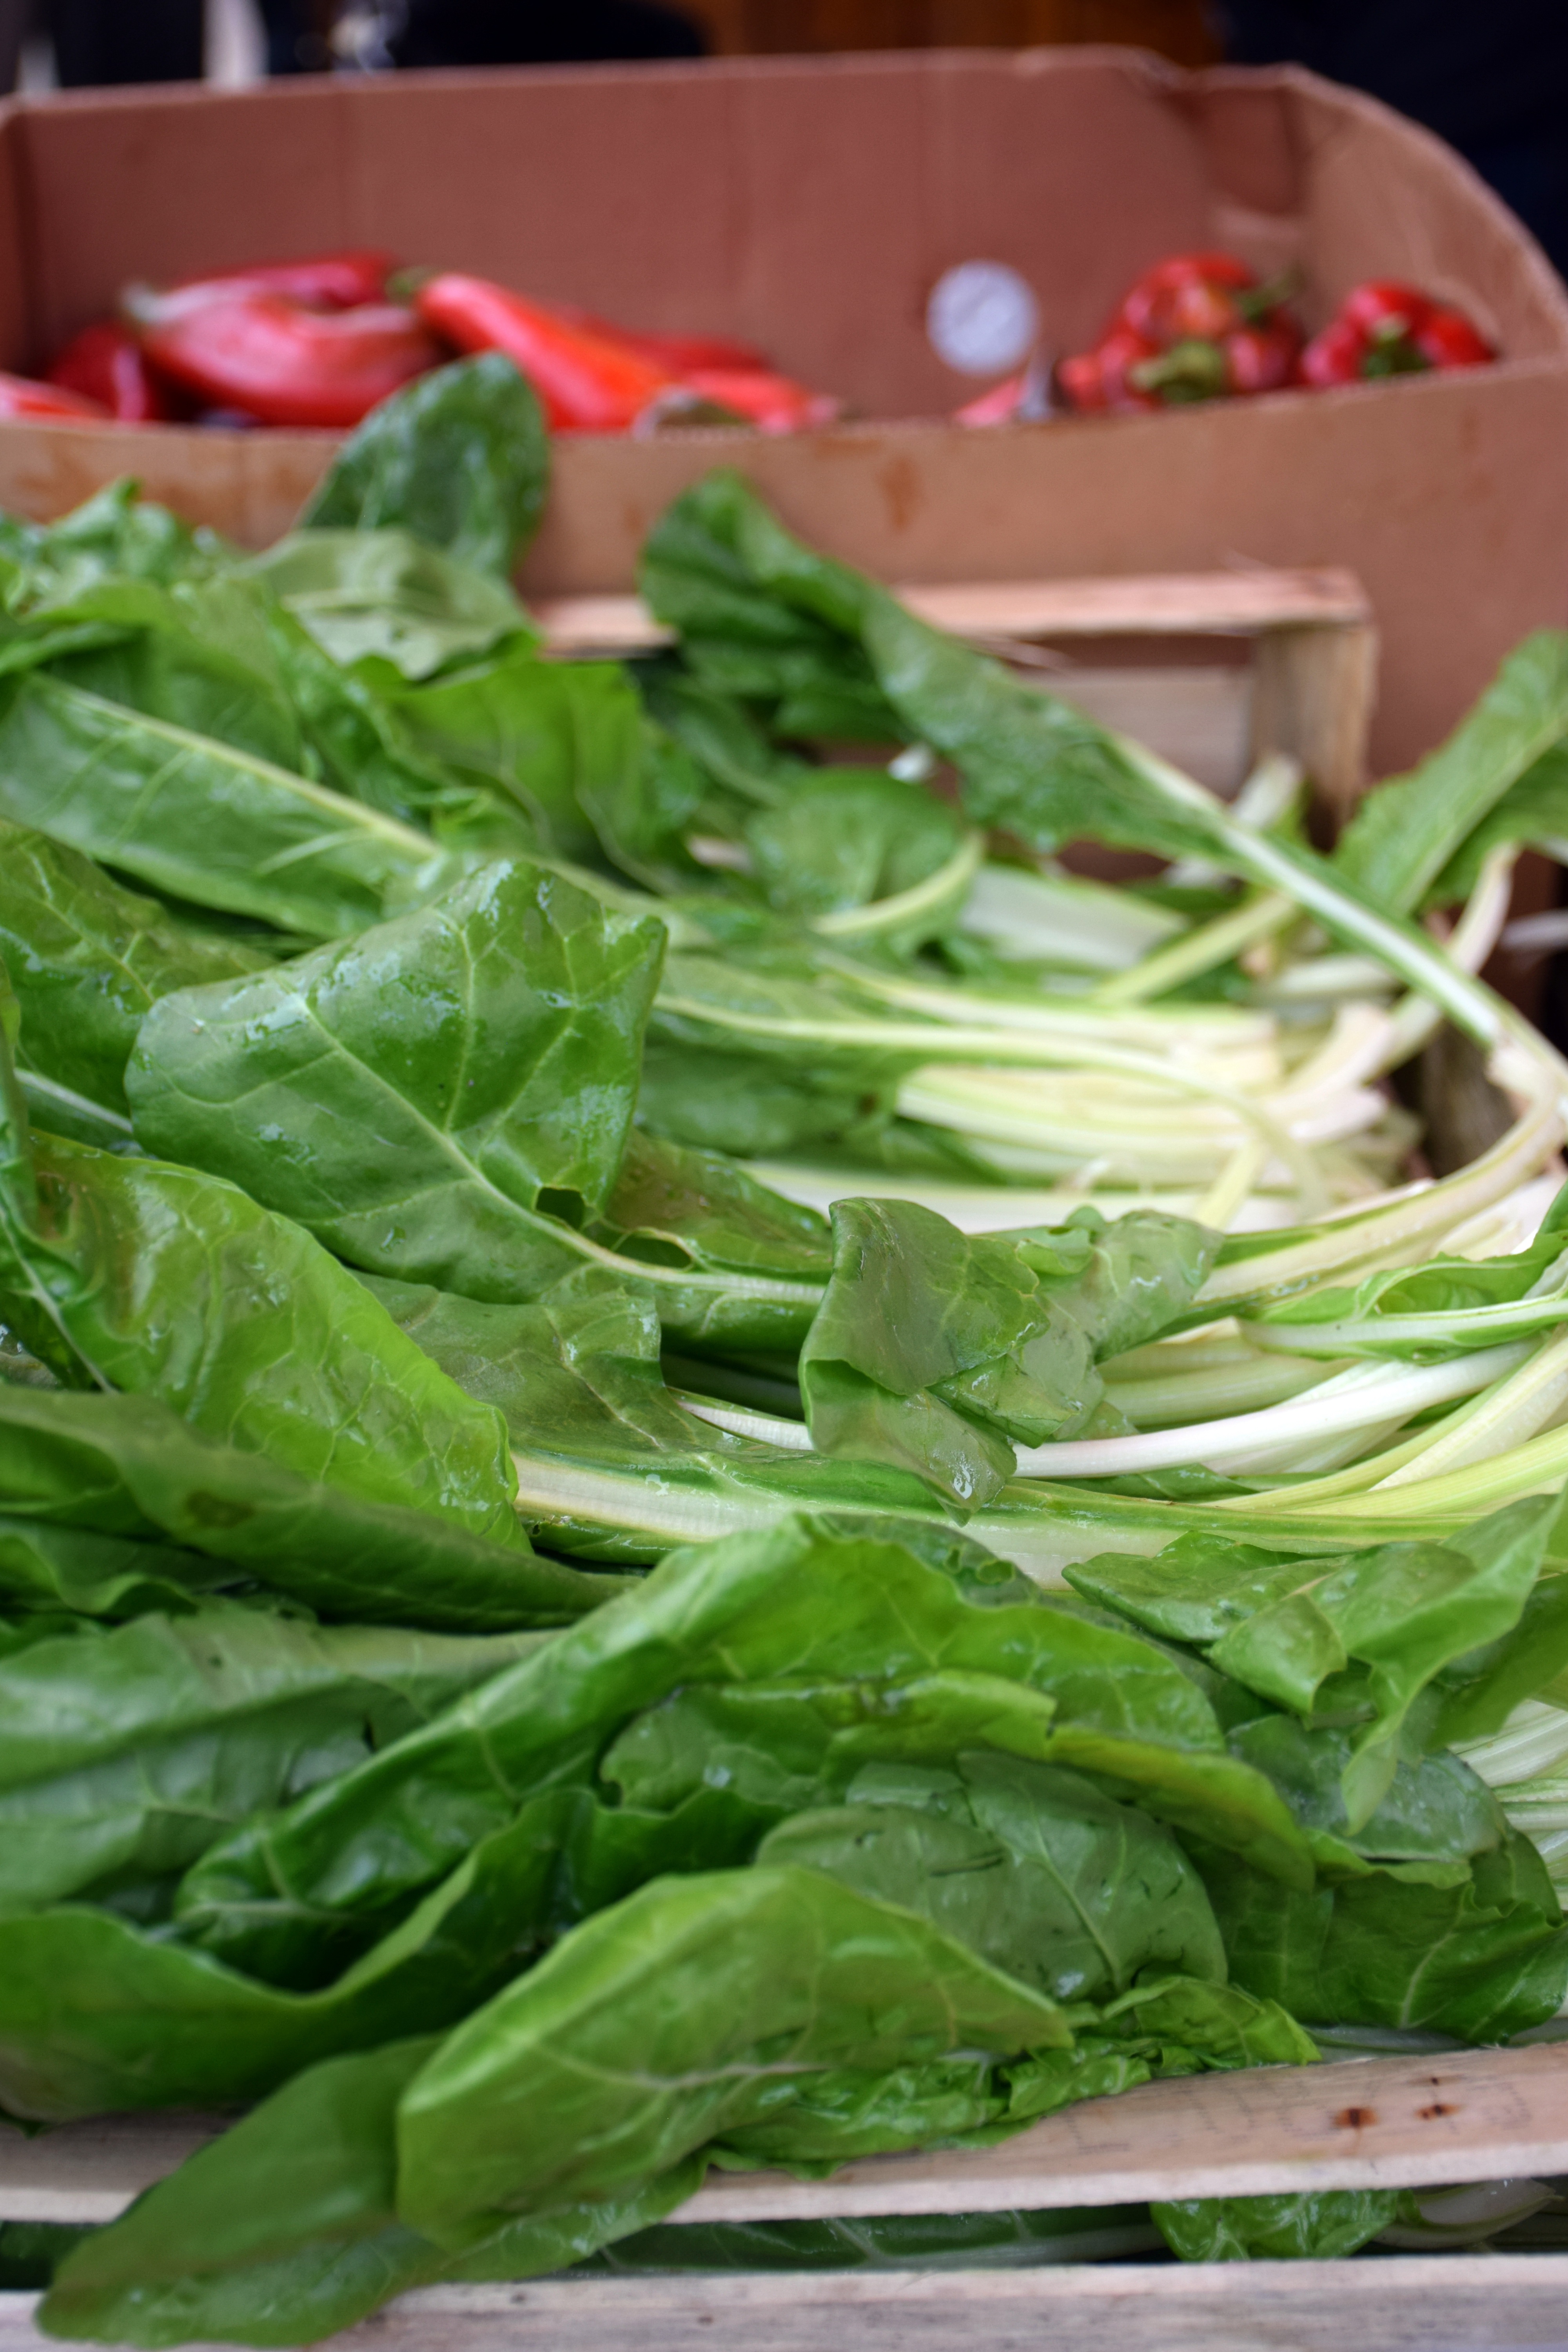
dish, food, salad, green, produce, vegetable, natural, fresh, market, healthy, vegetables, vegetarian, organic, chard, leaf vegetable, choy sum, mangold